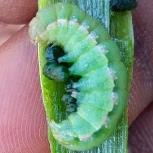
Crop: Onion
Condition: caterpillar-p